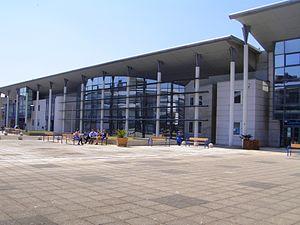
Centre universitaire Saint-Louis Université du Littoral de la Côte d'Opale Boulogne-sur-Mer (Pas-de-Calais, France)
Boulogne-sur-Mer est une commune française, sous-préfecture du département du Pas-de-Calais en région Hauts-de-France. Ses habitants sont appelés les Boulonnais.
L'université du Littoral-Côte-d'Opale est une université française située dans la région des Hauts-de-France. Université multipolaire et inter-départementale, elle est implantée dans quatre villes, à Boulogne-sur-Mer, Calais, Saint-Omer et Dunkerque, et dispose dans cette dernière ville de son implantation principale. C’est l'une des six universités de l'académie de Lille.